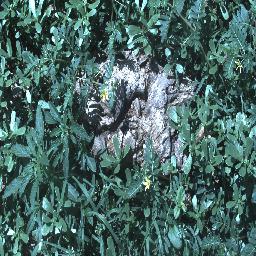
Label: negative